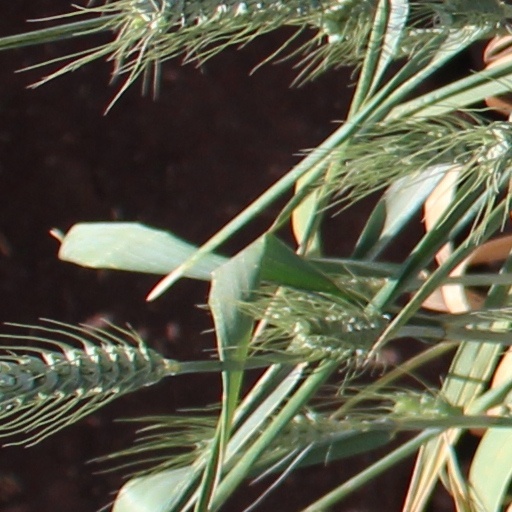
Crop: wheat